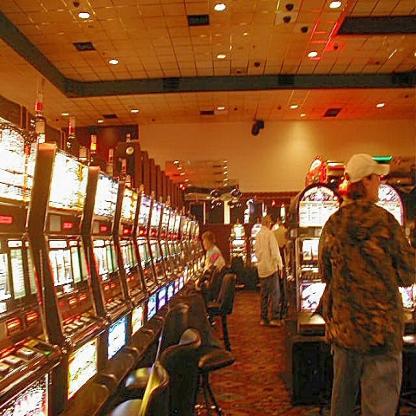
Scene: Indoor